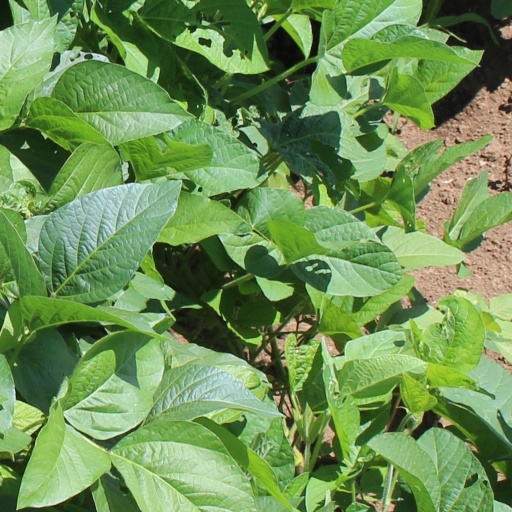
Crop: soybean